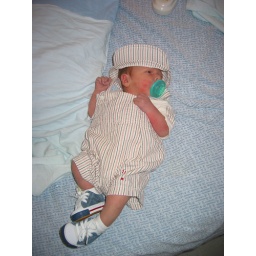
040730_015-Jameson in his going home clothes